Charge at Khan Ayash

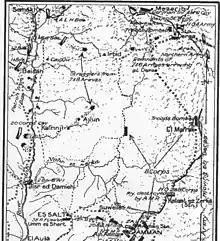
Gullett's Map 43 Detail shows positions of the retreating remnants of the Yildirim Army Group, Beisan, Irbid and Deraa with the Jordan River on the left and the Pilgrims' Road on right

By 26 September the Fourth Army's Amman garrison (less the rearguard captured at Amman) had not been "heavily engaged," and "was still intact as a fighting force even though it was in rapid retreat" north along the Hejaz railway and Pilgrims Road, some miles to the east of the Jordan River.